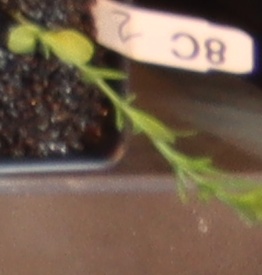
Label: Flax